List of mammals of North America

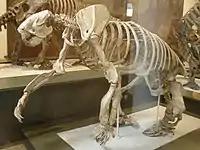
Jefferson's ground sloth

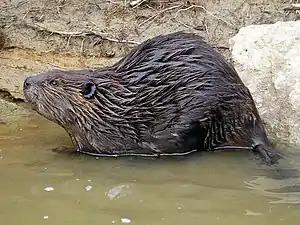
North American beaver

There has been much debate among taxonomists about which races of pocket gopher should be recognized as full species, and the following list cannot be regarded as definitive.